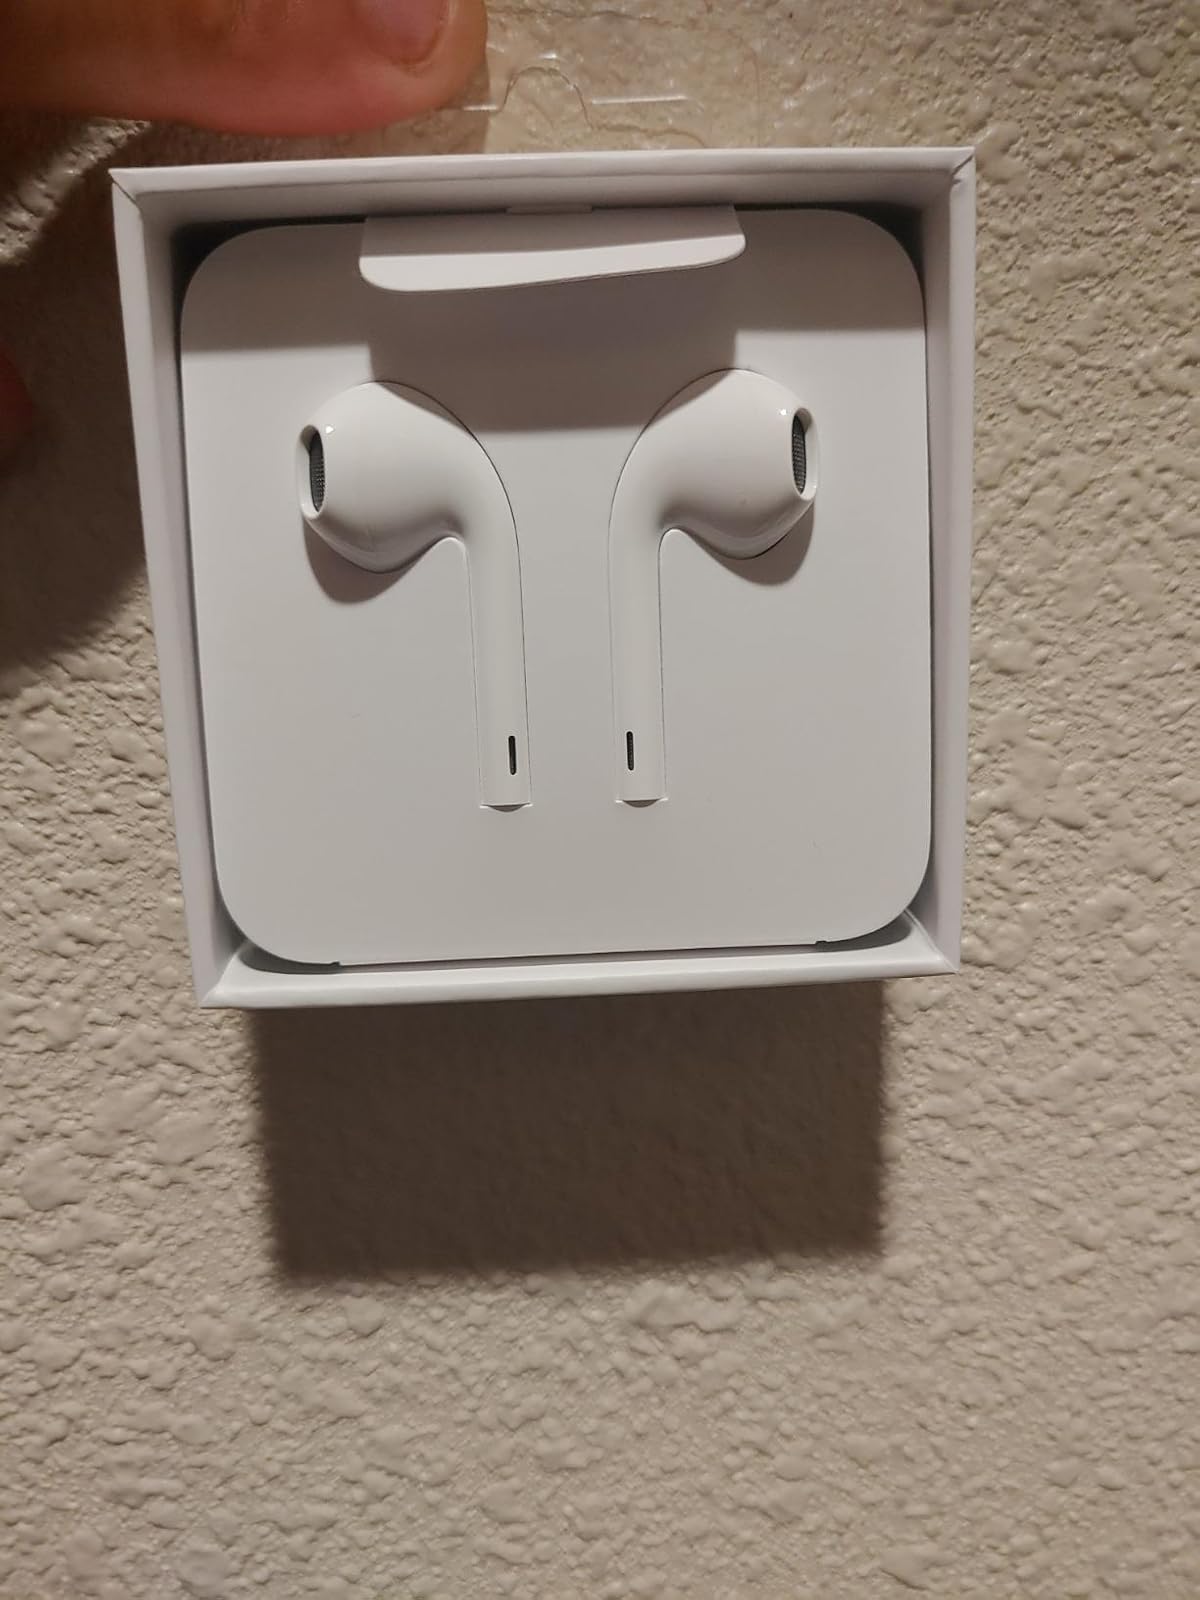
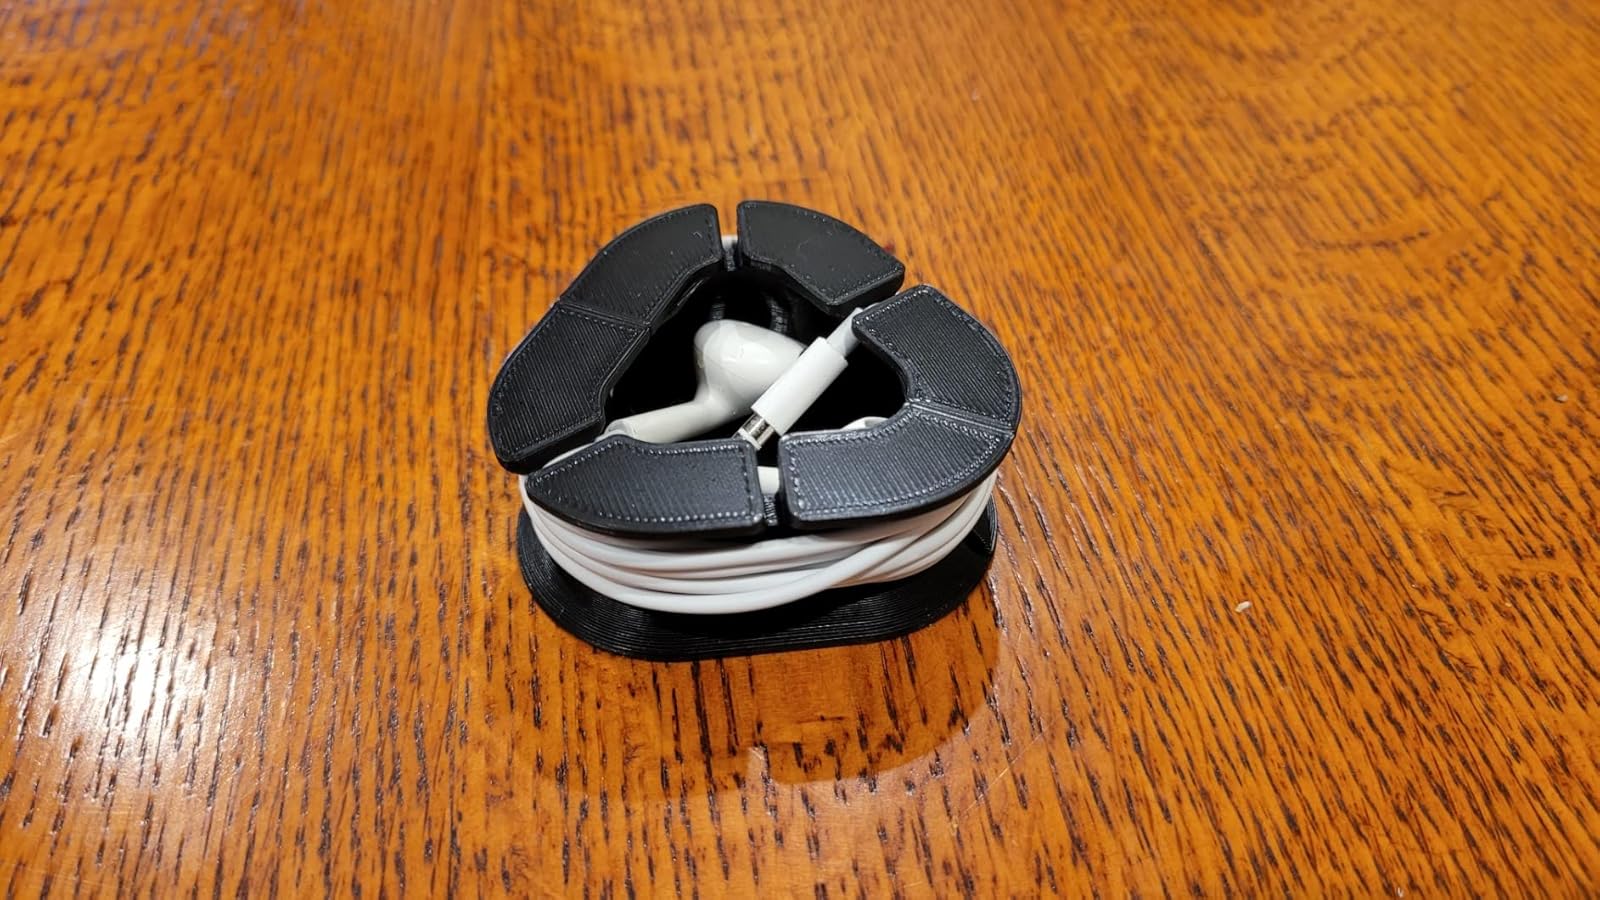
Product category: earbuds
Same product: yes